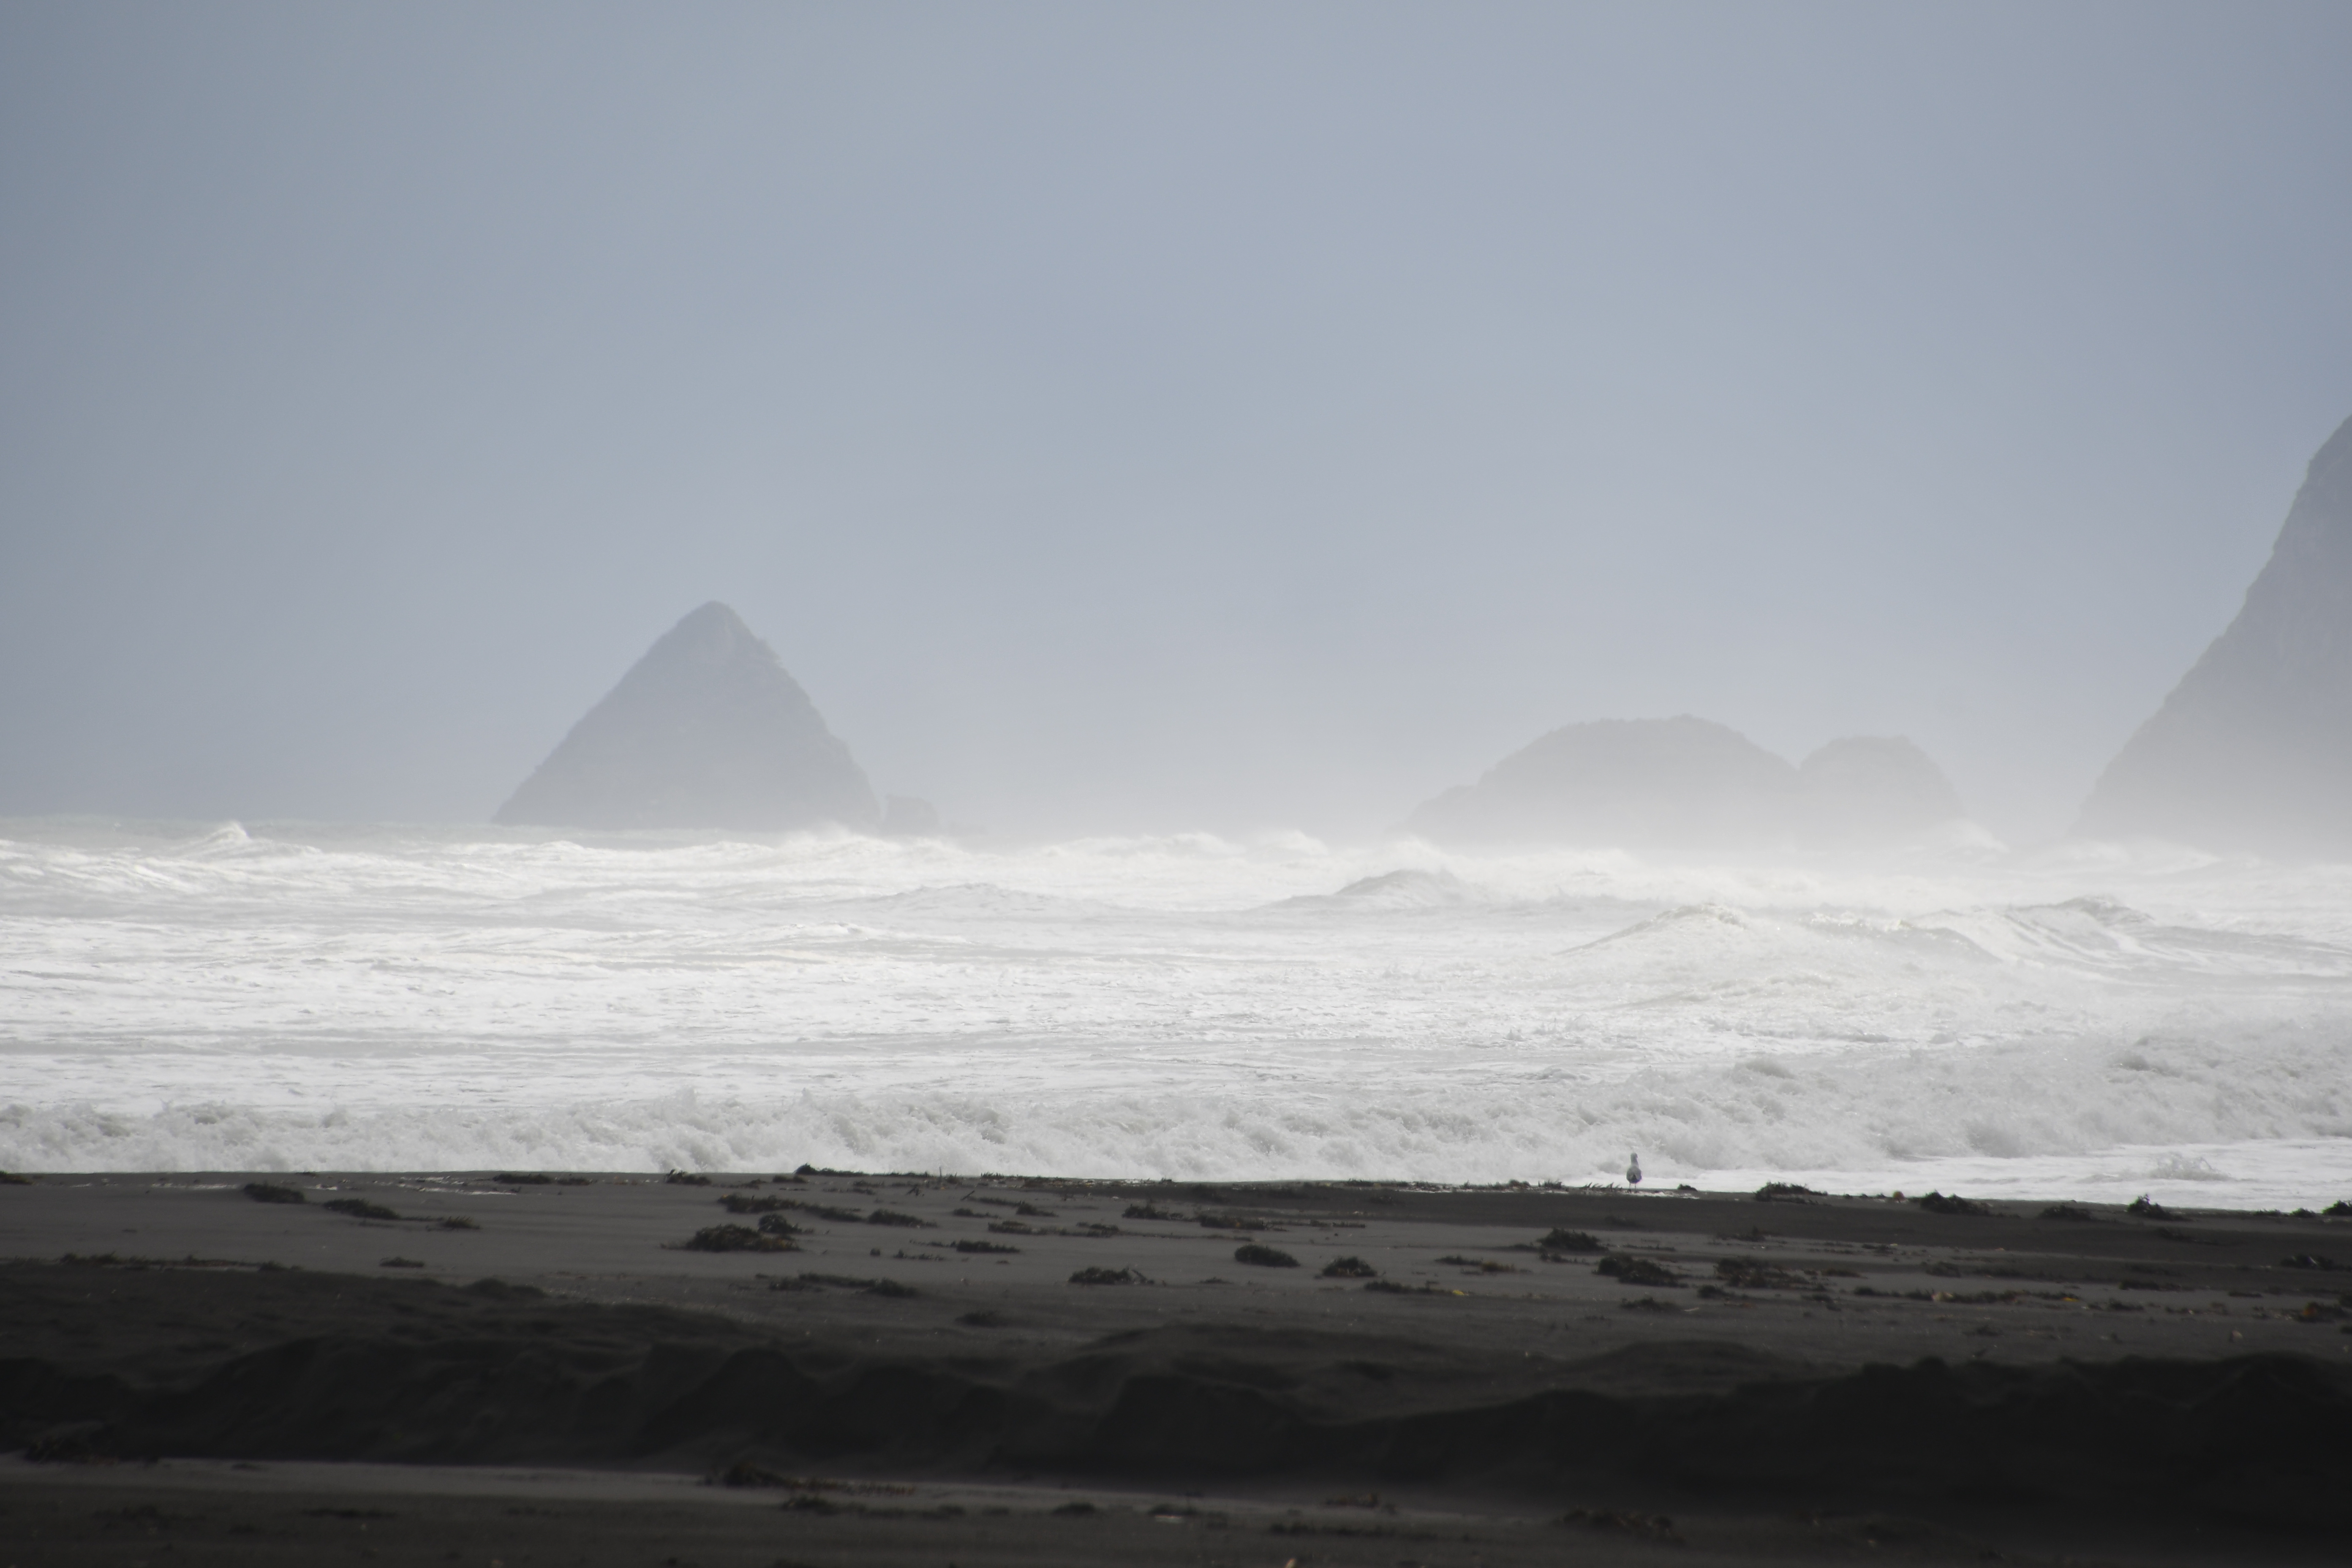
sea, beach, sky, atmospheric phenomenon, natural environment, ocean, horizon, wave, cloud, landscape, coast, sand, mountain, mist, calm, wind wave, rock, haze, hill, vacation, arctic, fog, winter, ice, road, tide, ice cap